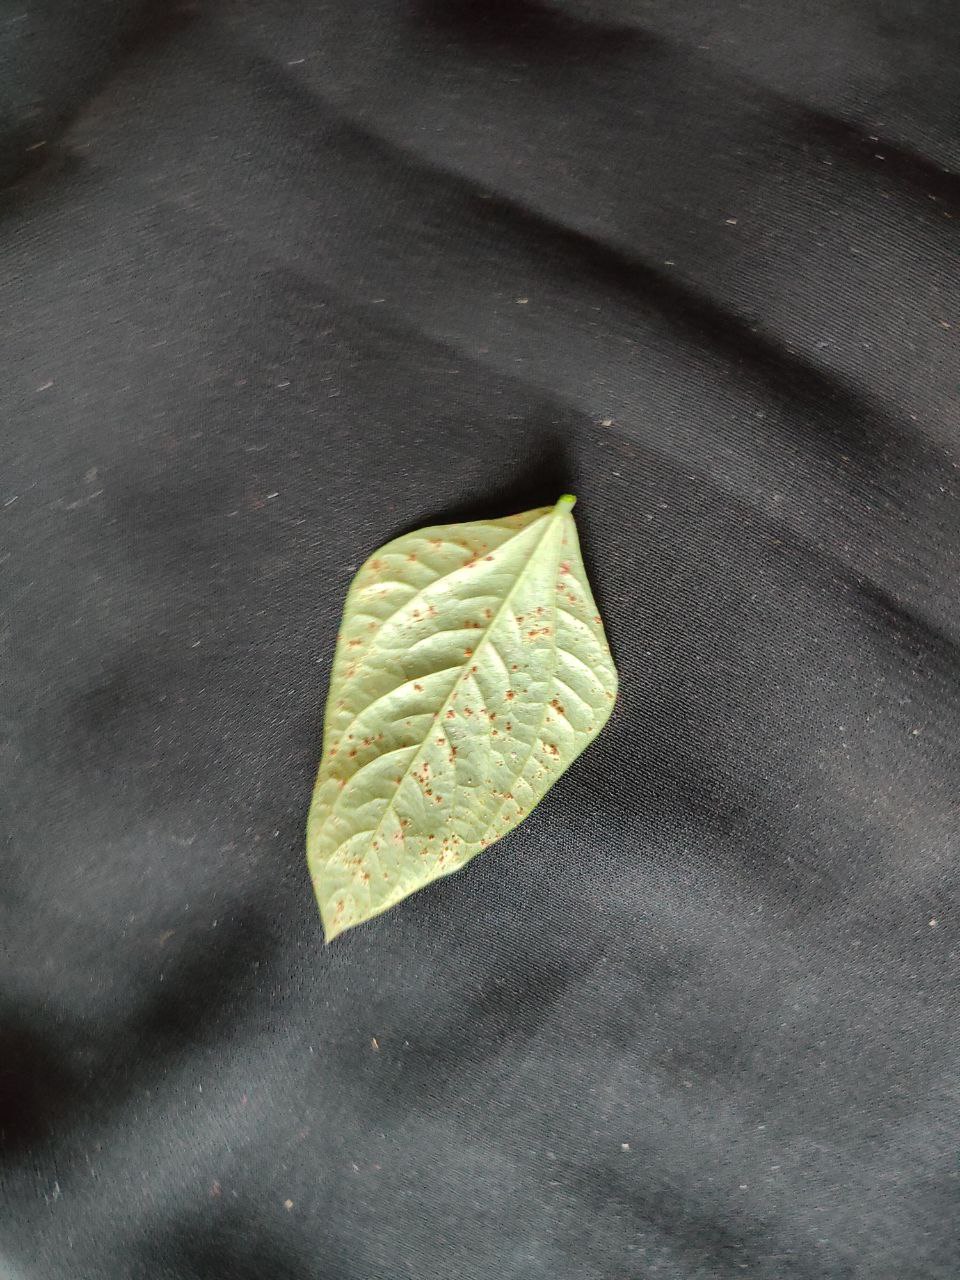
Crop: cowpea
Leaf condition: Septoria leaf spot